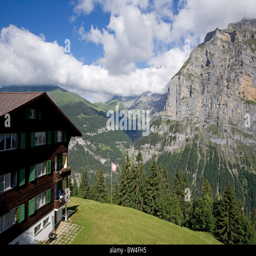
a view from a city over the valley